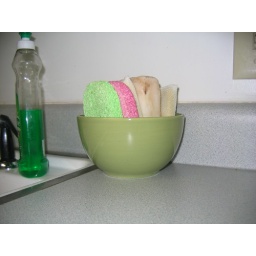
Our sponge bowl by the kitchen sink